Romuald Rajs

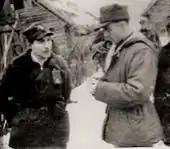
Rajs (left) in a meeting with Lieutenant Piotr Motylewicz, special-operations paratrooper from the Silent Unseen (1944)

In May 1945 he deserted from the Polish People's Army, and joined Zygmunt Szendzielarz's recreated Home Army 5th Wilno Brigade as a second lieutenant. This Brigade did not comply with the order to disband issued by the Home Army. Commanding the 2nd squadron of the Brigade, he carried out several raids against the communist forces. In September 1945 Szendzielarz disbanded the brigade, but Rajs decided to continue to fight and made contact with Major Jan Szklarek of the National Military Union (NZW). He became head of PAS Special Forces ("Pogotowie Akcji Specjalnej") within NZW Białystok.